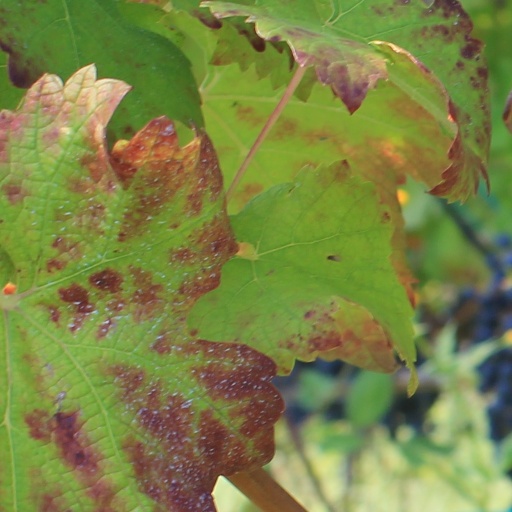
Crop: grape